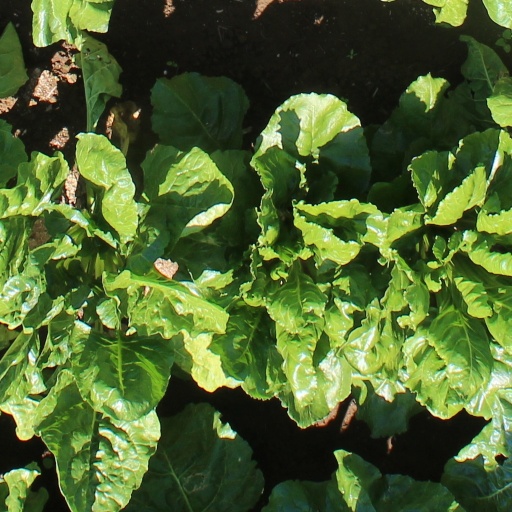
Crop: sugar beet